University of South Carolina

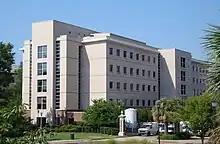
Completed in May 2000, the Science Research Center is home to the Department of Chemistry and Biochemistry.

The "Carolina Cab" offers students free rides from Five Points to their homes within of campus on weekends.